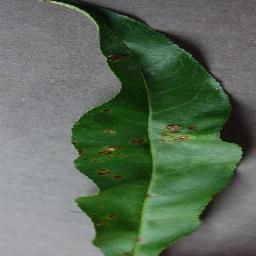
Label: Peach___Bacterial_spot